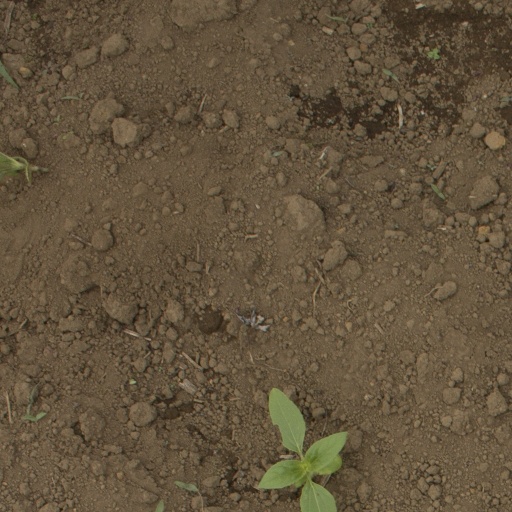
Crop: Jerusalem artichoke